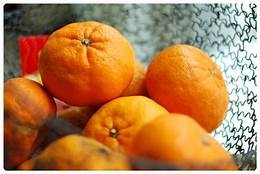
Label: mandarine